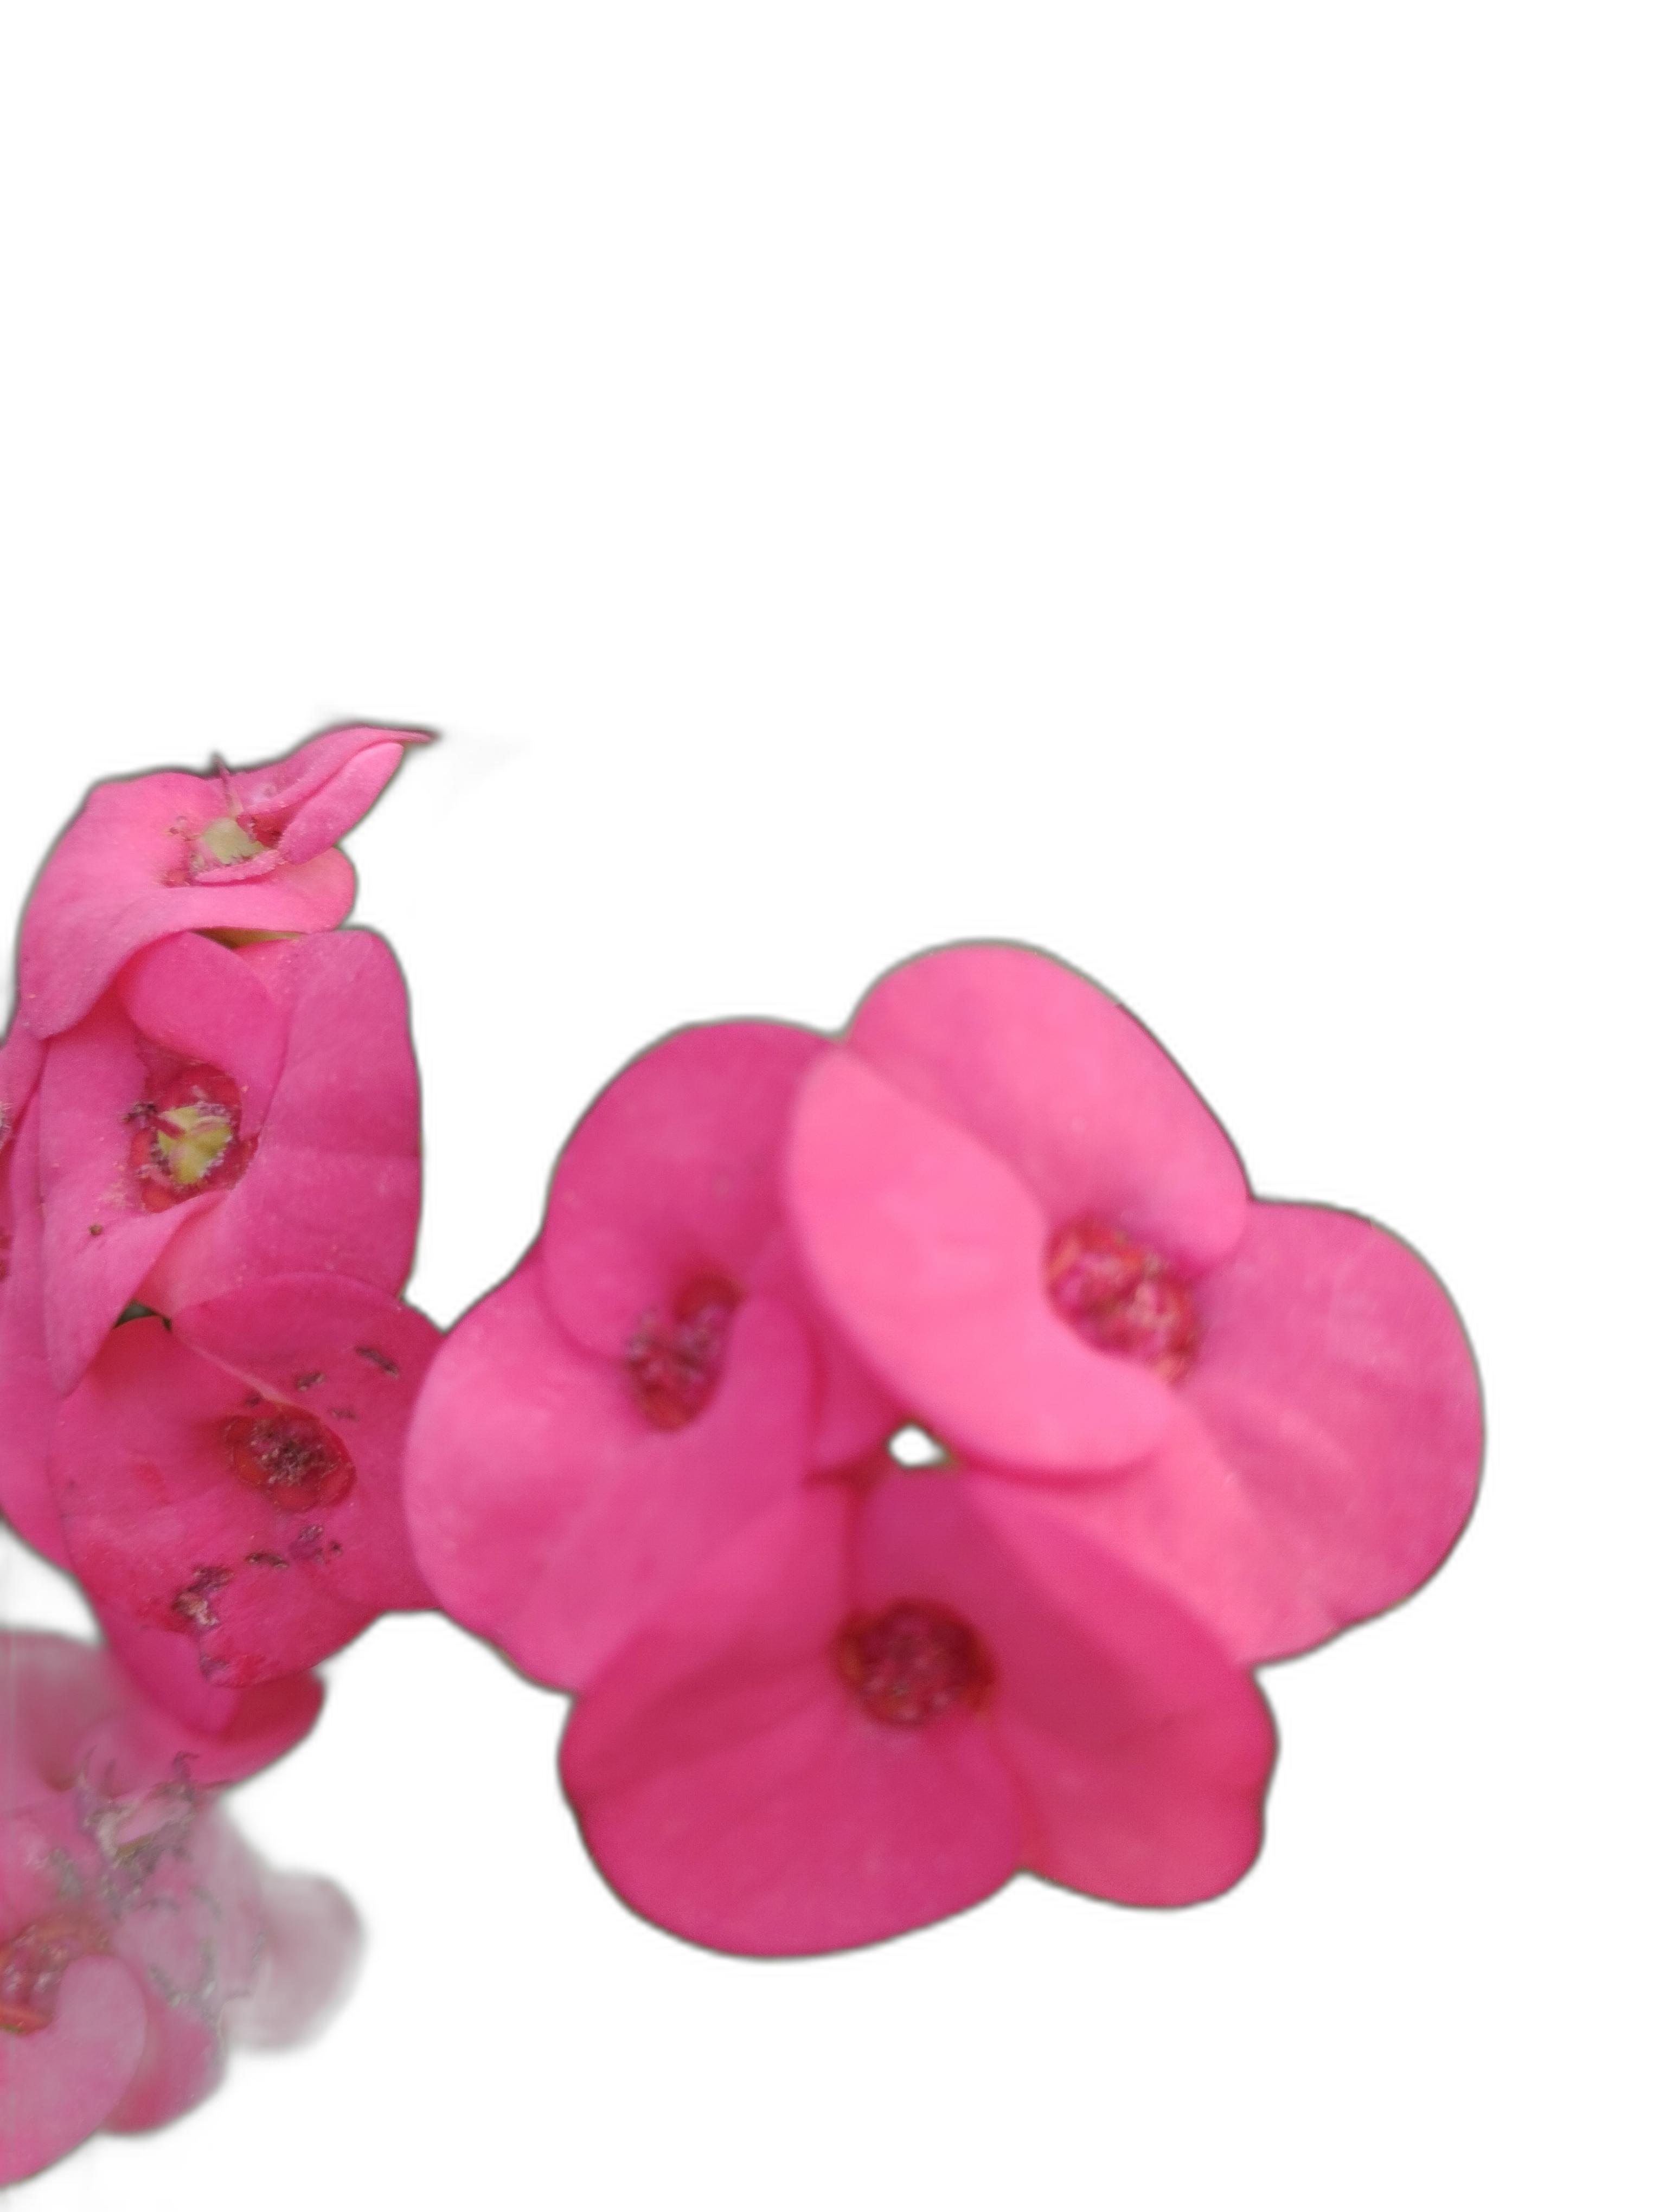
Label: Crown of thorns